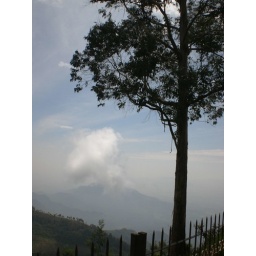
View of the mist and clouds around the mountains from Coaker's Walk